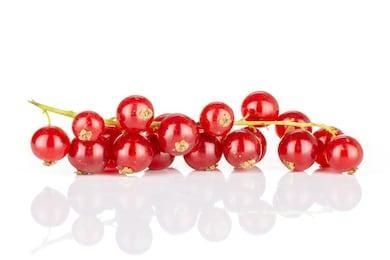
Label: redcurrant